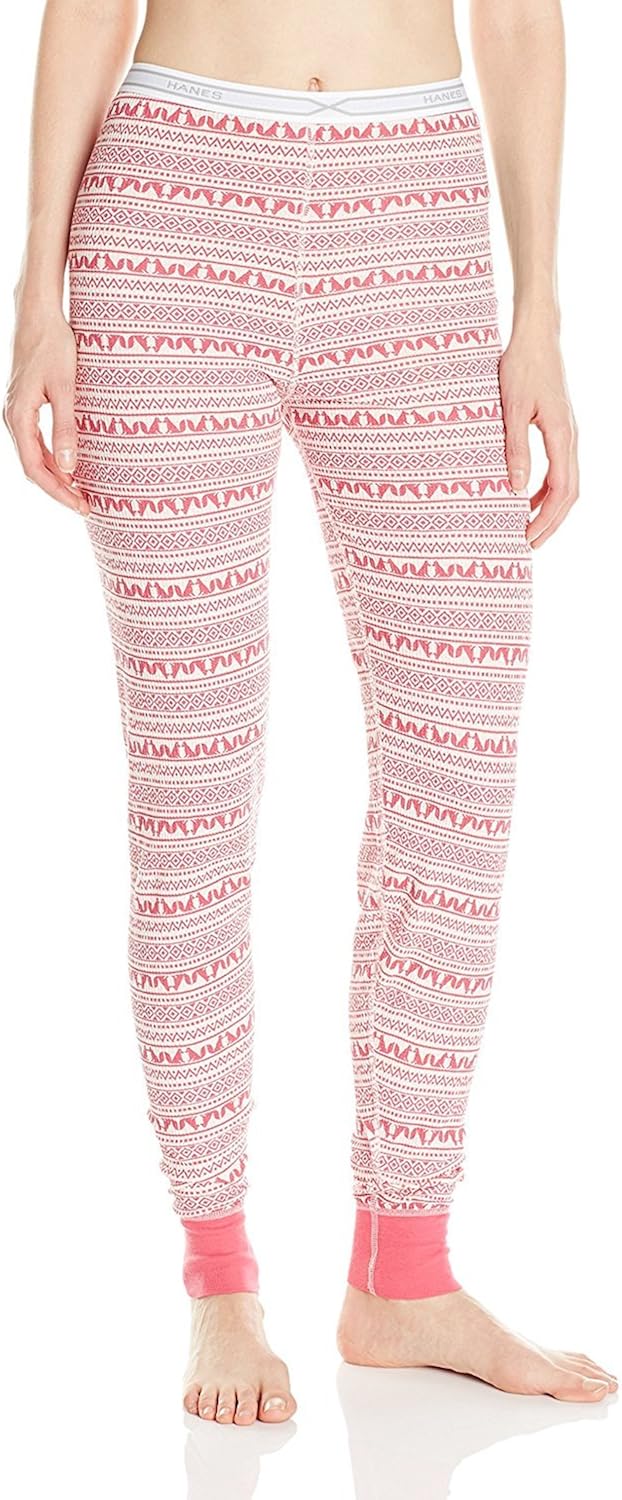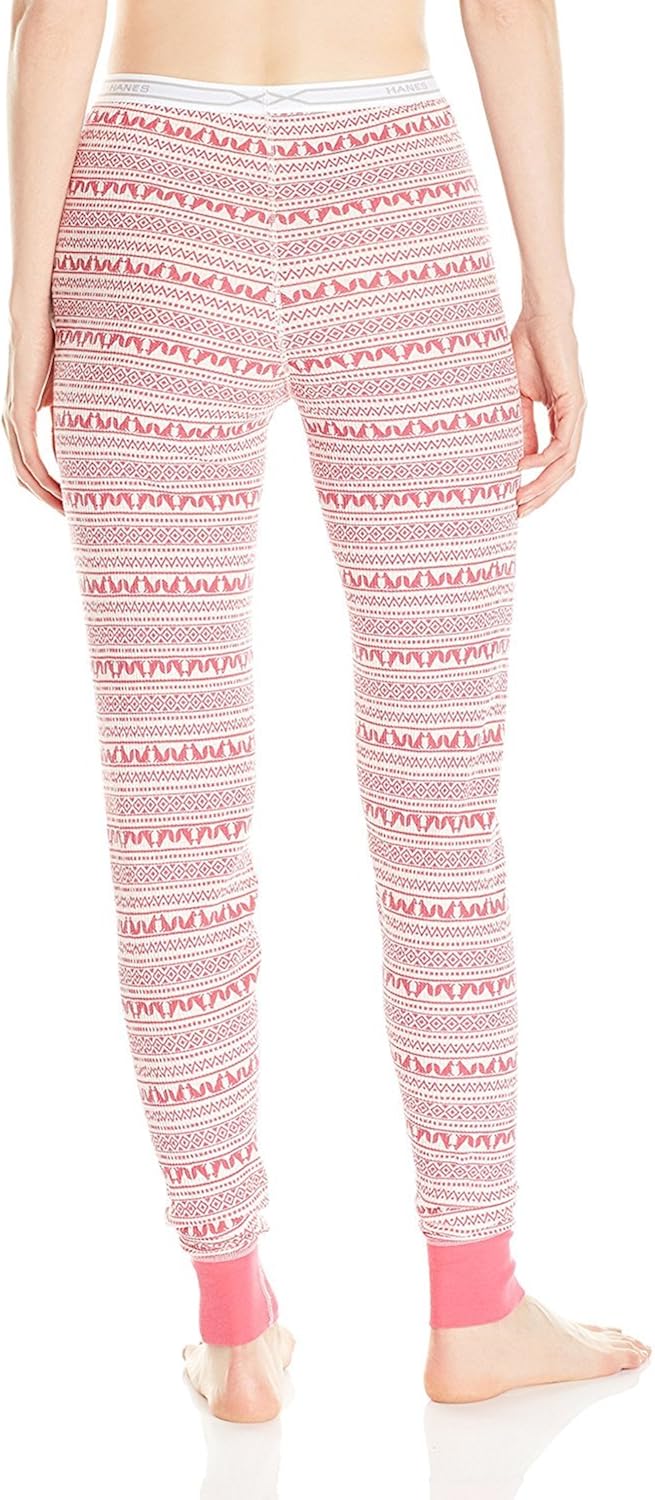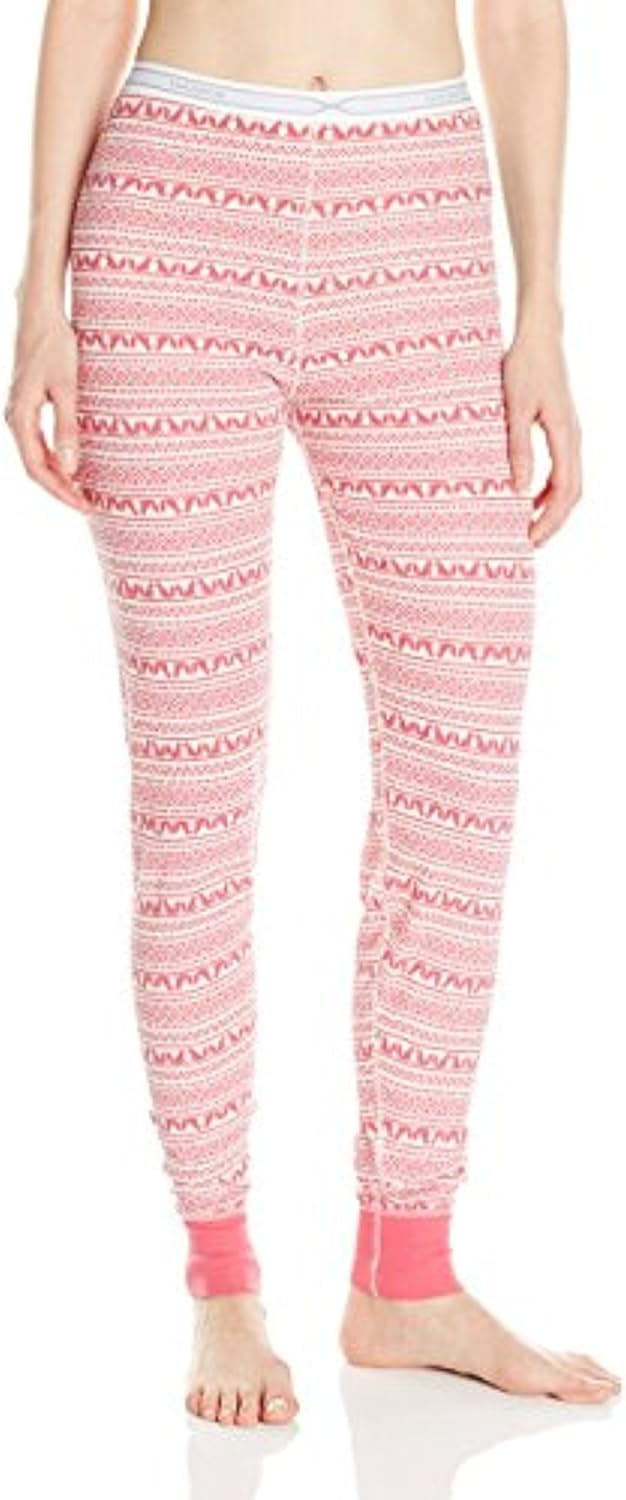
Hanes Women's Plus Size Xtemp Thermal Pant
Category: AMAZON FASHION
Hanes women's waffle thermal pant with x-temp technology
Features: 60% Cotton, 40% Polyester | Imported | Machine Wash | Soft waffle thermal knit fabric | Flat no run seams | Shrinkage controlled | Eco friendly | X-temp technology adapts to temperature